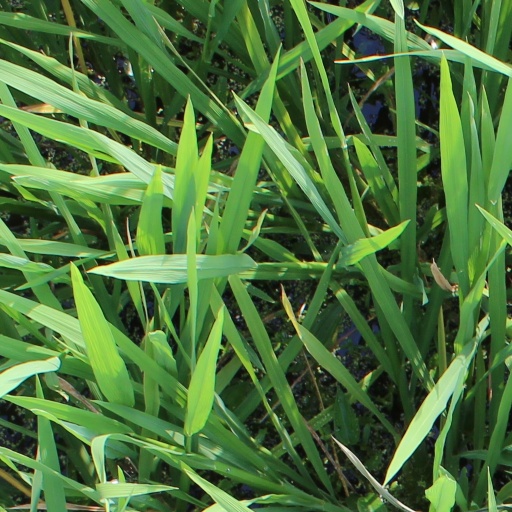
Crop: rice